Krisztina Bodri

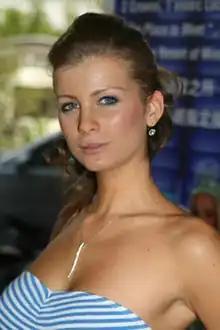
Krisztina during Miss World 2007

Krisztina Bodri (born November 30, 1986) is a Hungarian beauty pageant titleholder who represented Hungary at Miss World 2007 in China. After the pageant, she earned a doctoral degree from a law school and founded the INFUBAR Aesthetics and Healthcare center, located in Budapest, where she currently works. She later returned to pageant life briefly, serving as a judge for the Tündérszépek national beauty pageant in 2022.